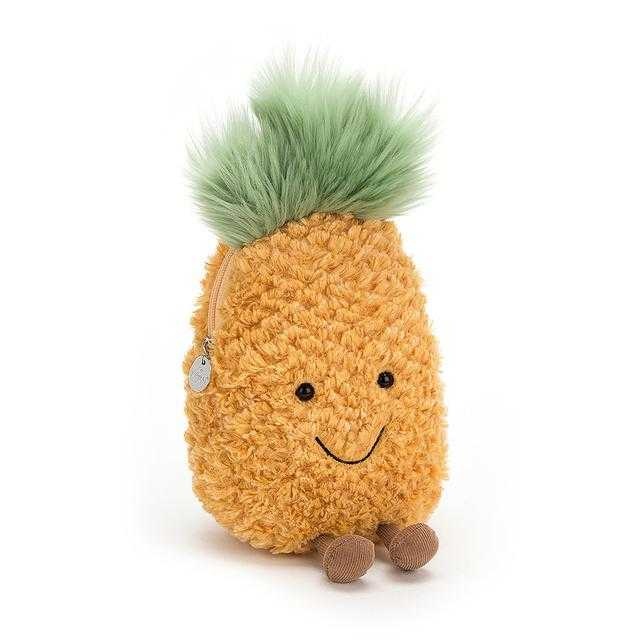
Label: Pineapple